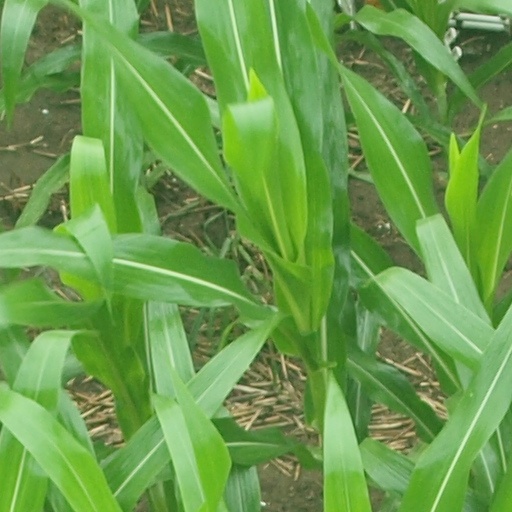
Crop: maize; corn